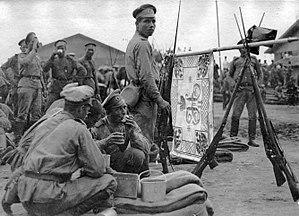
L'Armée Russe à Salonique (1916). Le drapeau du régiment. Русский: Русская армия в Салониках (1916). Полковое знамя.